Temperate rainforest

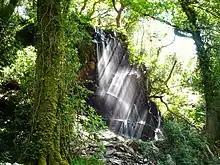
Temperate rainforest at Kells Bay, County Kerry, Ireland

The temperate rainforests of South America are located on the Pacific coast of southern Chile, on the west-facing slopes of the southern Chilean coast range, and the Andes Mountains in both Chile and Western Argentina down to the southern tip of South America, and are part of the Neotropical realm. Temperate rainforests occur in the Valdivian temperate rain forests and Magellanic subpolar forests ecoregions. The Valdivian rainforests are home to a variety of broadleaf evergreen trees, like "Aextoxicon punctatum", "Eucryphia cordifolia", and southern beech ("Nothofagus"), but include many conifers as well, notably Alerce ("Fitzroya cupressoides"), one of the largest tree species of the world.